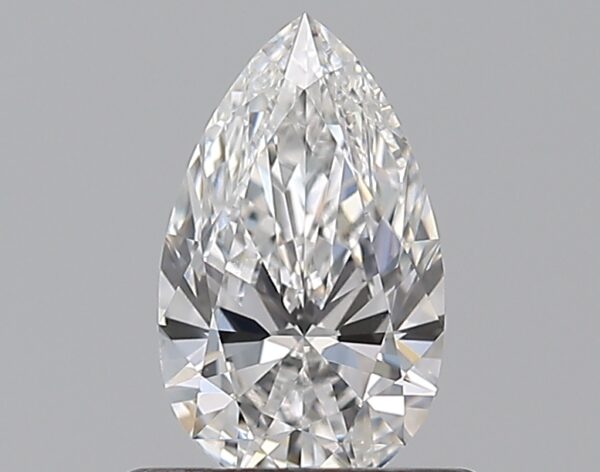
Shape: pear
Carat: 0.51
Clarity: VVS1
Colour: E
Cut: EX
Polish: VG
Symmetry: VG
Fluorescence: N
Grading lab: GIA
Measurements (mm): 7.31 x 4.41 x 2.57